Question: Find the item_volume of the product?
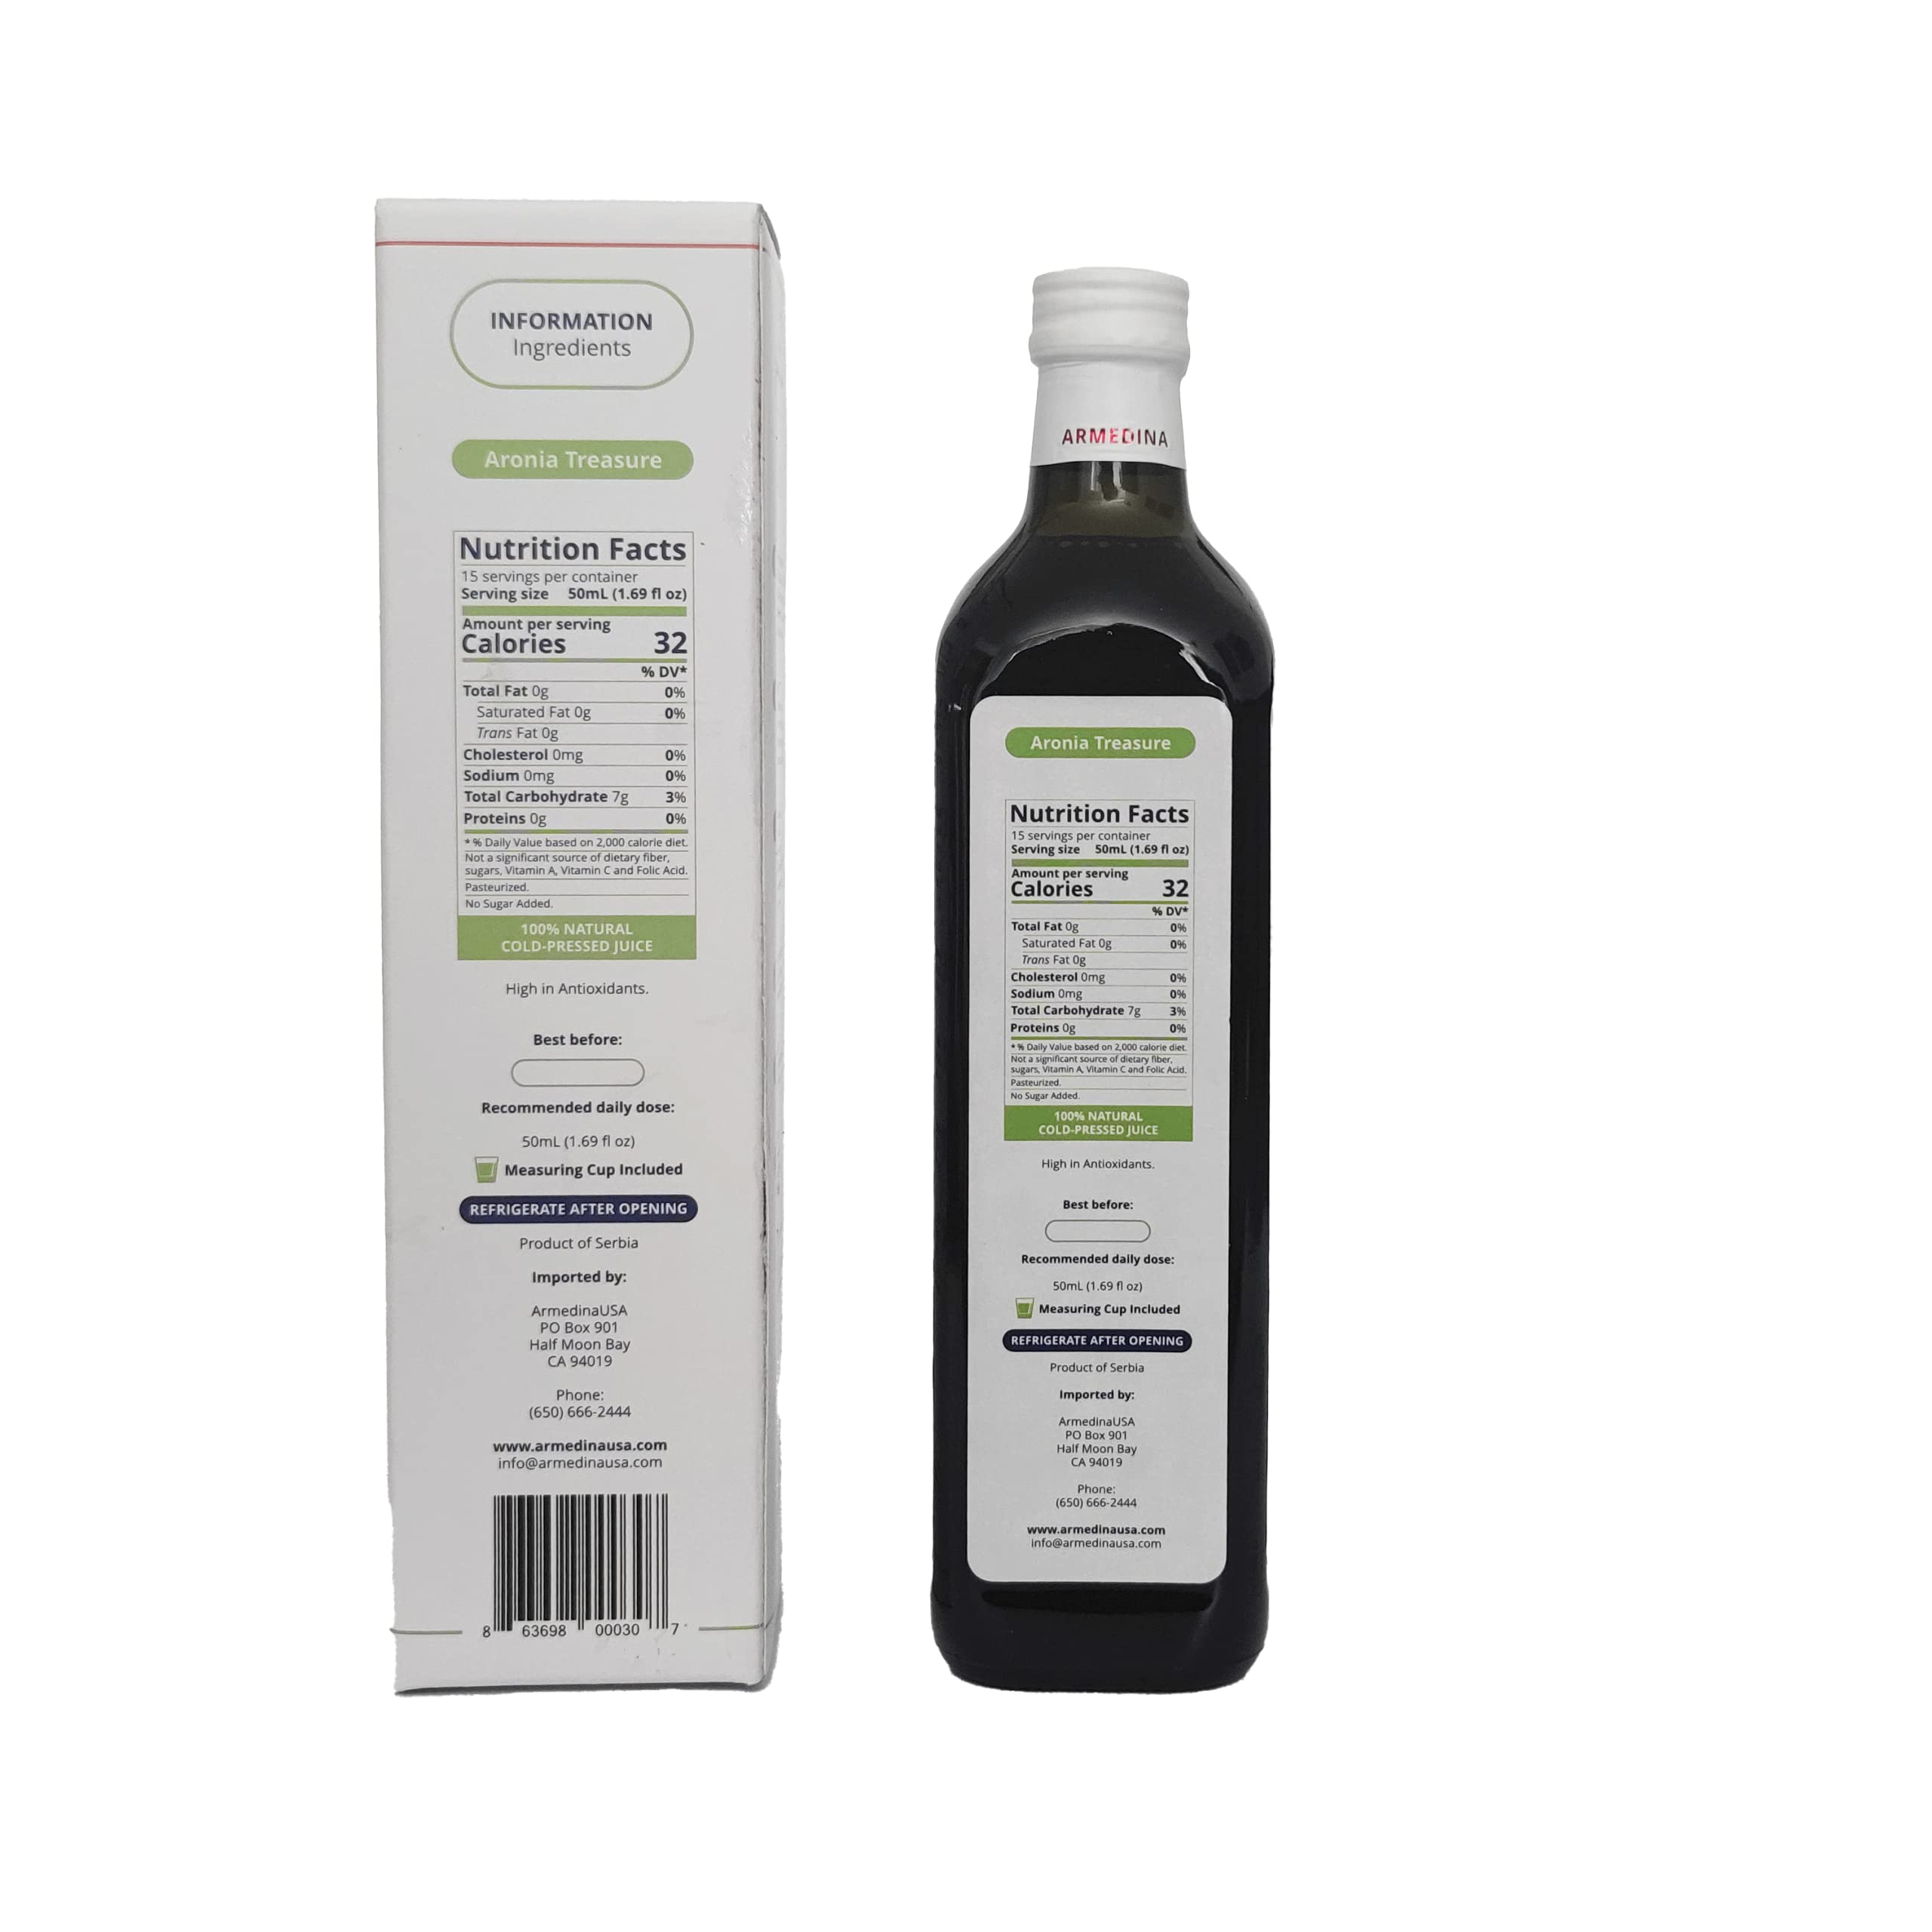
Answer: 1.69 fluid ounce